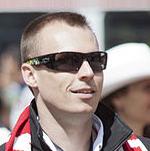
Age: 34